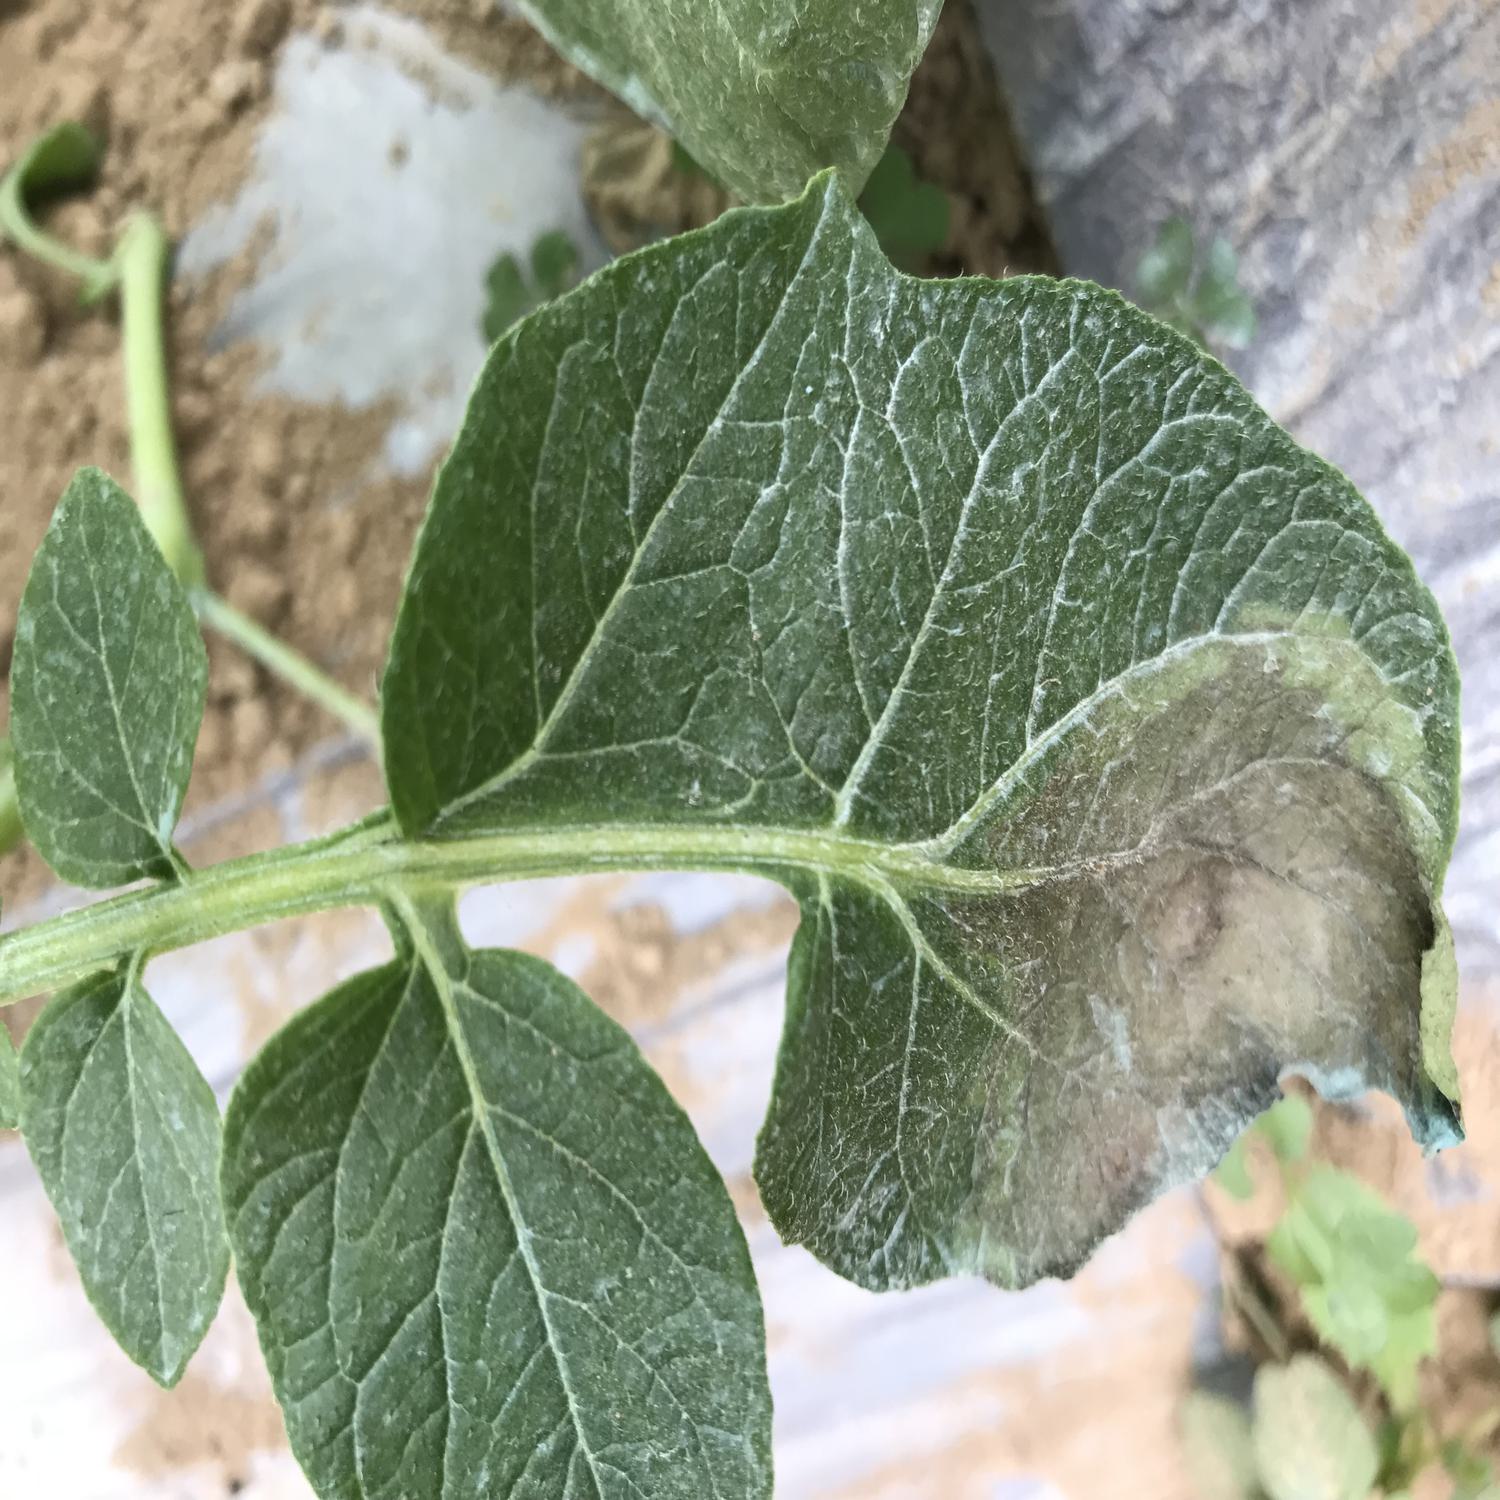
Label: Phytopthora